Oak Park School District

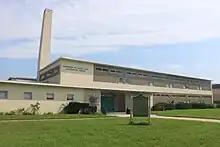
The former George Washington Carver Elementary School, now the Township of Royal Oak Recreation Center

In 1960, Governor of Michigan G. Mennen Williams consolidated the majority black George Washington Carver School District, along with its elementary school, into the Oak Park School District because the Carver district no longer had sufficient taxes to pay for a senior high school services, and no area school districts voluntarily took its students for high school.